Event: Nepal Earthquake
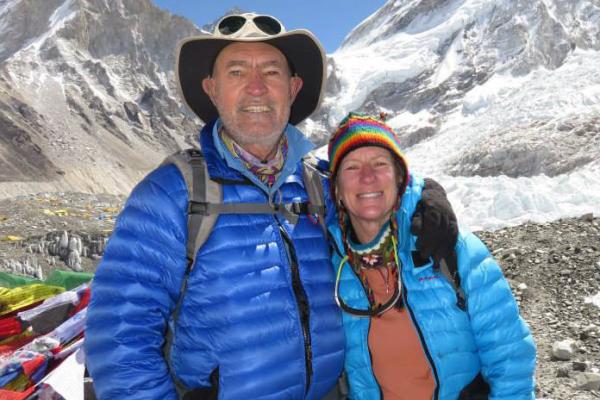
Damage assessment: no_damage